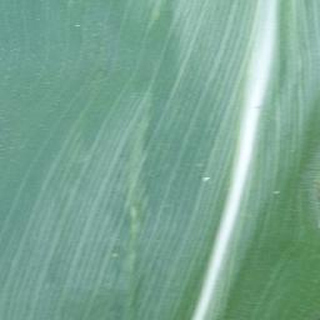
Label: healthy_corn